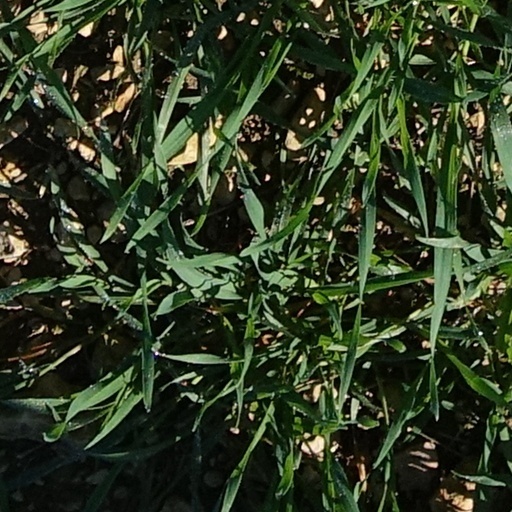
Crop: wheat